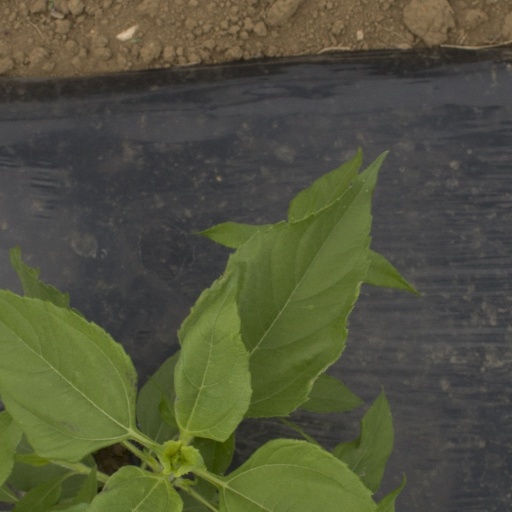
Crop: Jerusalem artichoke